List of birds of Oman

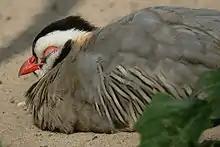
Arabian partridge, a local resident of northern and southern mountains.

The Phasianidae are a family of terrestrial birds. In general, they are plump (although they vary in size) and have broad, relatively short wings.